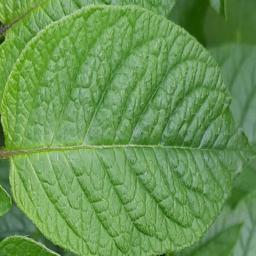
Etiqueta: Sana